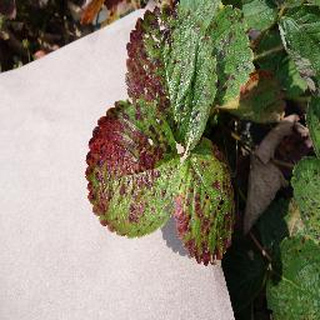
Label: strawberry_leaf_scorch